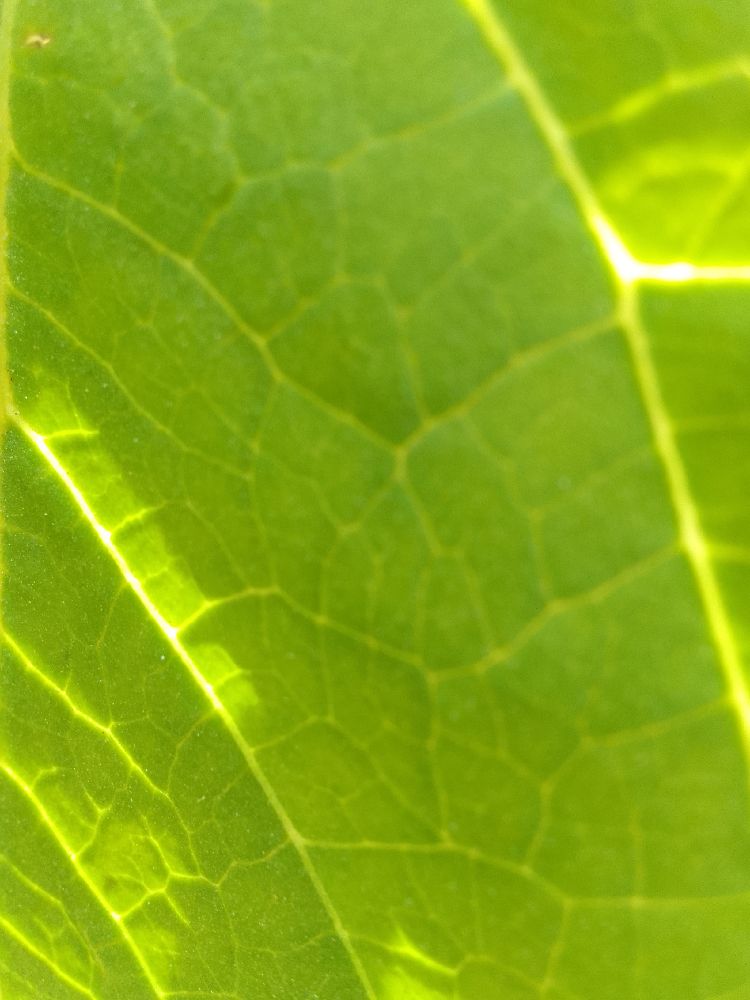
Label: healthy